White-breasted nigrita

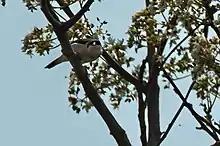
White-breasted Nigrita

The white-breasted nigrita (Nigrita fusconotus) is a very small nigrita with a rather waxbill-like appearance, a black cap and tail contrast with a brown back and wings and white under parts. Both sexes are alike but the immature has the crown, rump and tail browner.